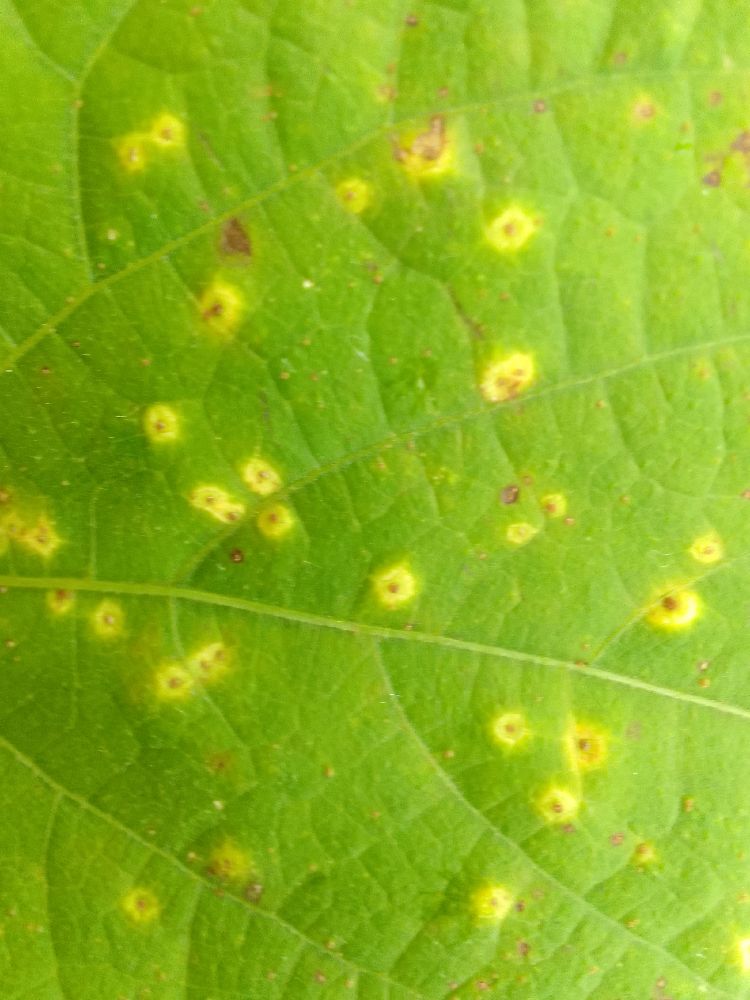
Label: rust